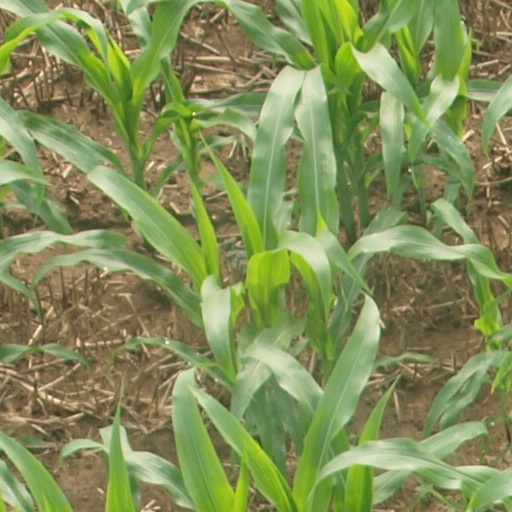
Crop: maize; corn